Alan D. Anyon

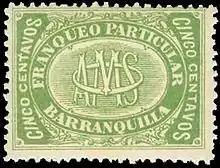
An 1882 stamp of the Barranquilla private post of Octavio Mora, about which Alan Anyon has written.

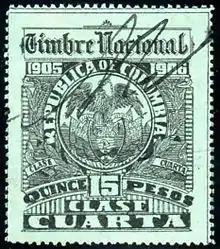
A 1905-06 revenue stamp of Colombia.

Alan D. Anyon (born 1931) is a British philatelist and expert in the revenue stamps of Colombia. In 2009, with Dieter Bortfeldt, he published the first dedicated catalogue of Colombian revenue stamps.